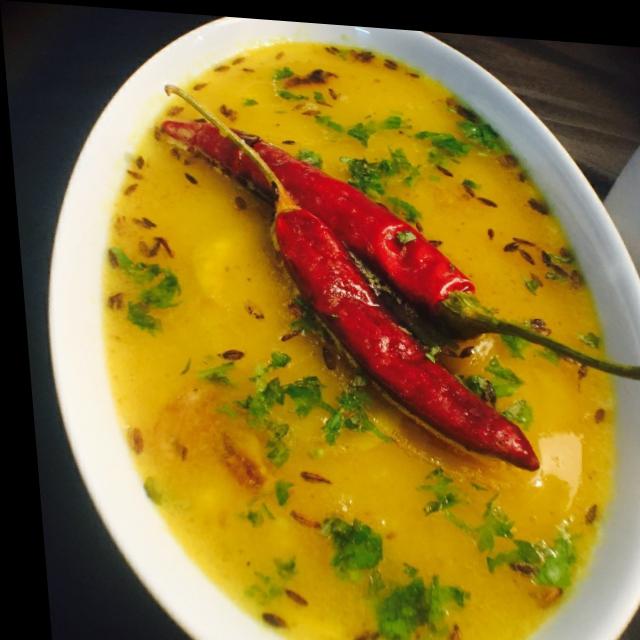
Dish: dal_makhani